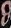
Number: 8